Charles Jones (photographer)

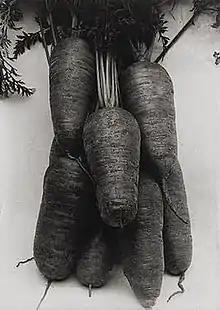

The photographs were probably made between 1895 and 1910, and likely while he was employed at Ote Hall. Jones' work was never exhibited in his lifetime, and was largely unknown even to his family, until the photographic prints were discovered by accident in 1981. Sean Sexton found a suitcase containing hundreds of prints of vegetables, fruits and flowers at Bermondsey antiques market. Other than a very few exceptions, Jones' photographs exist only in unique examples. None of the glass-plate negatives have been located.